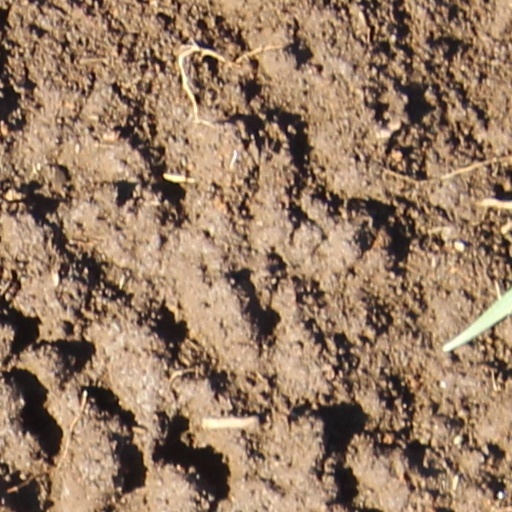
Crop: wheat